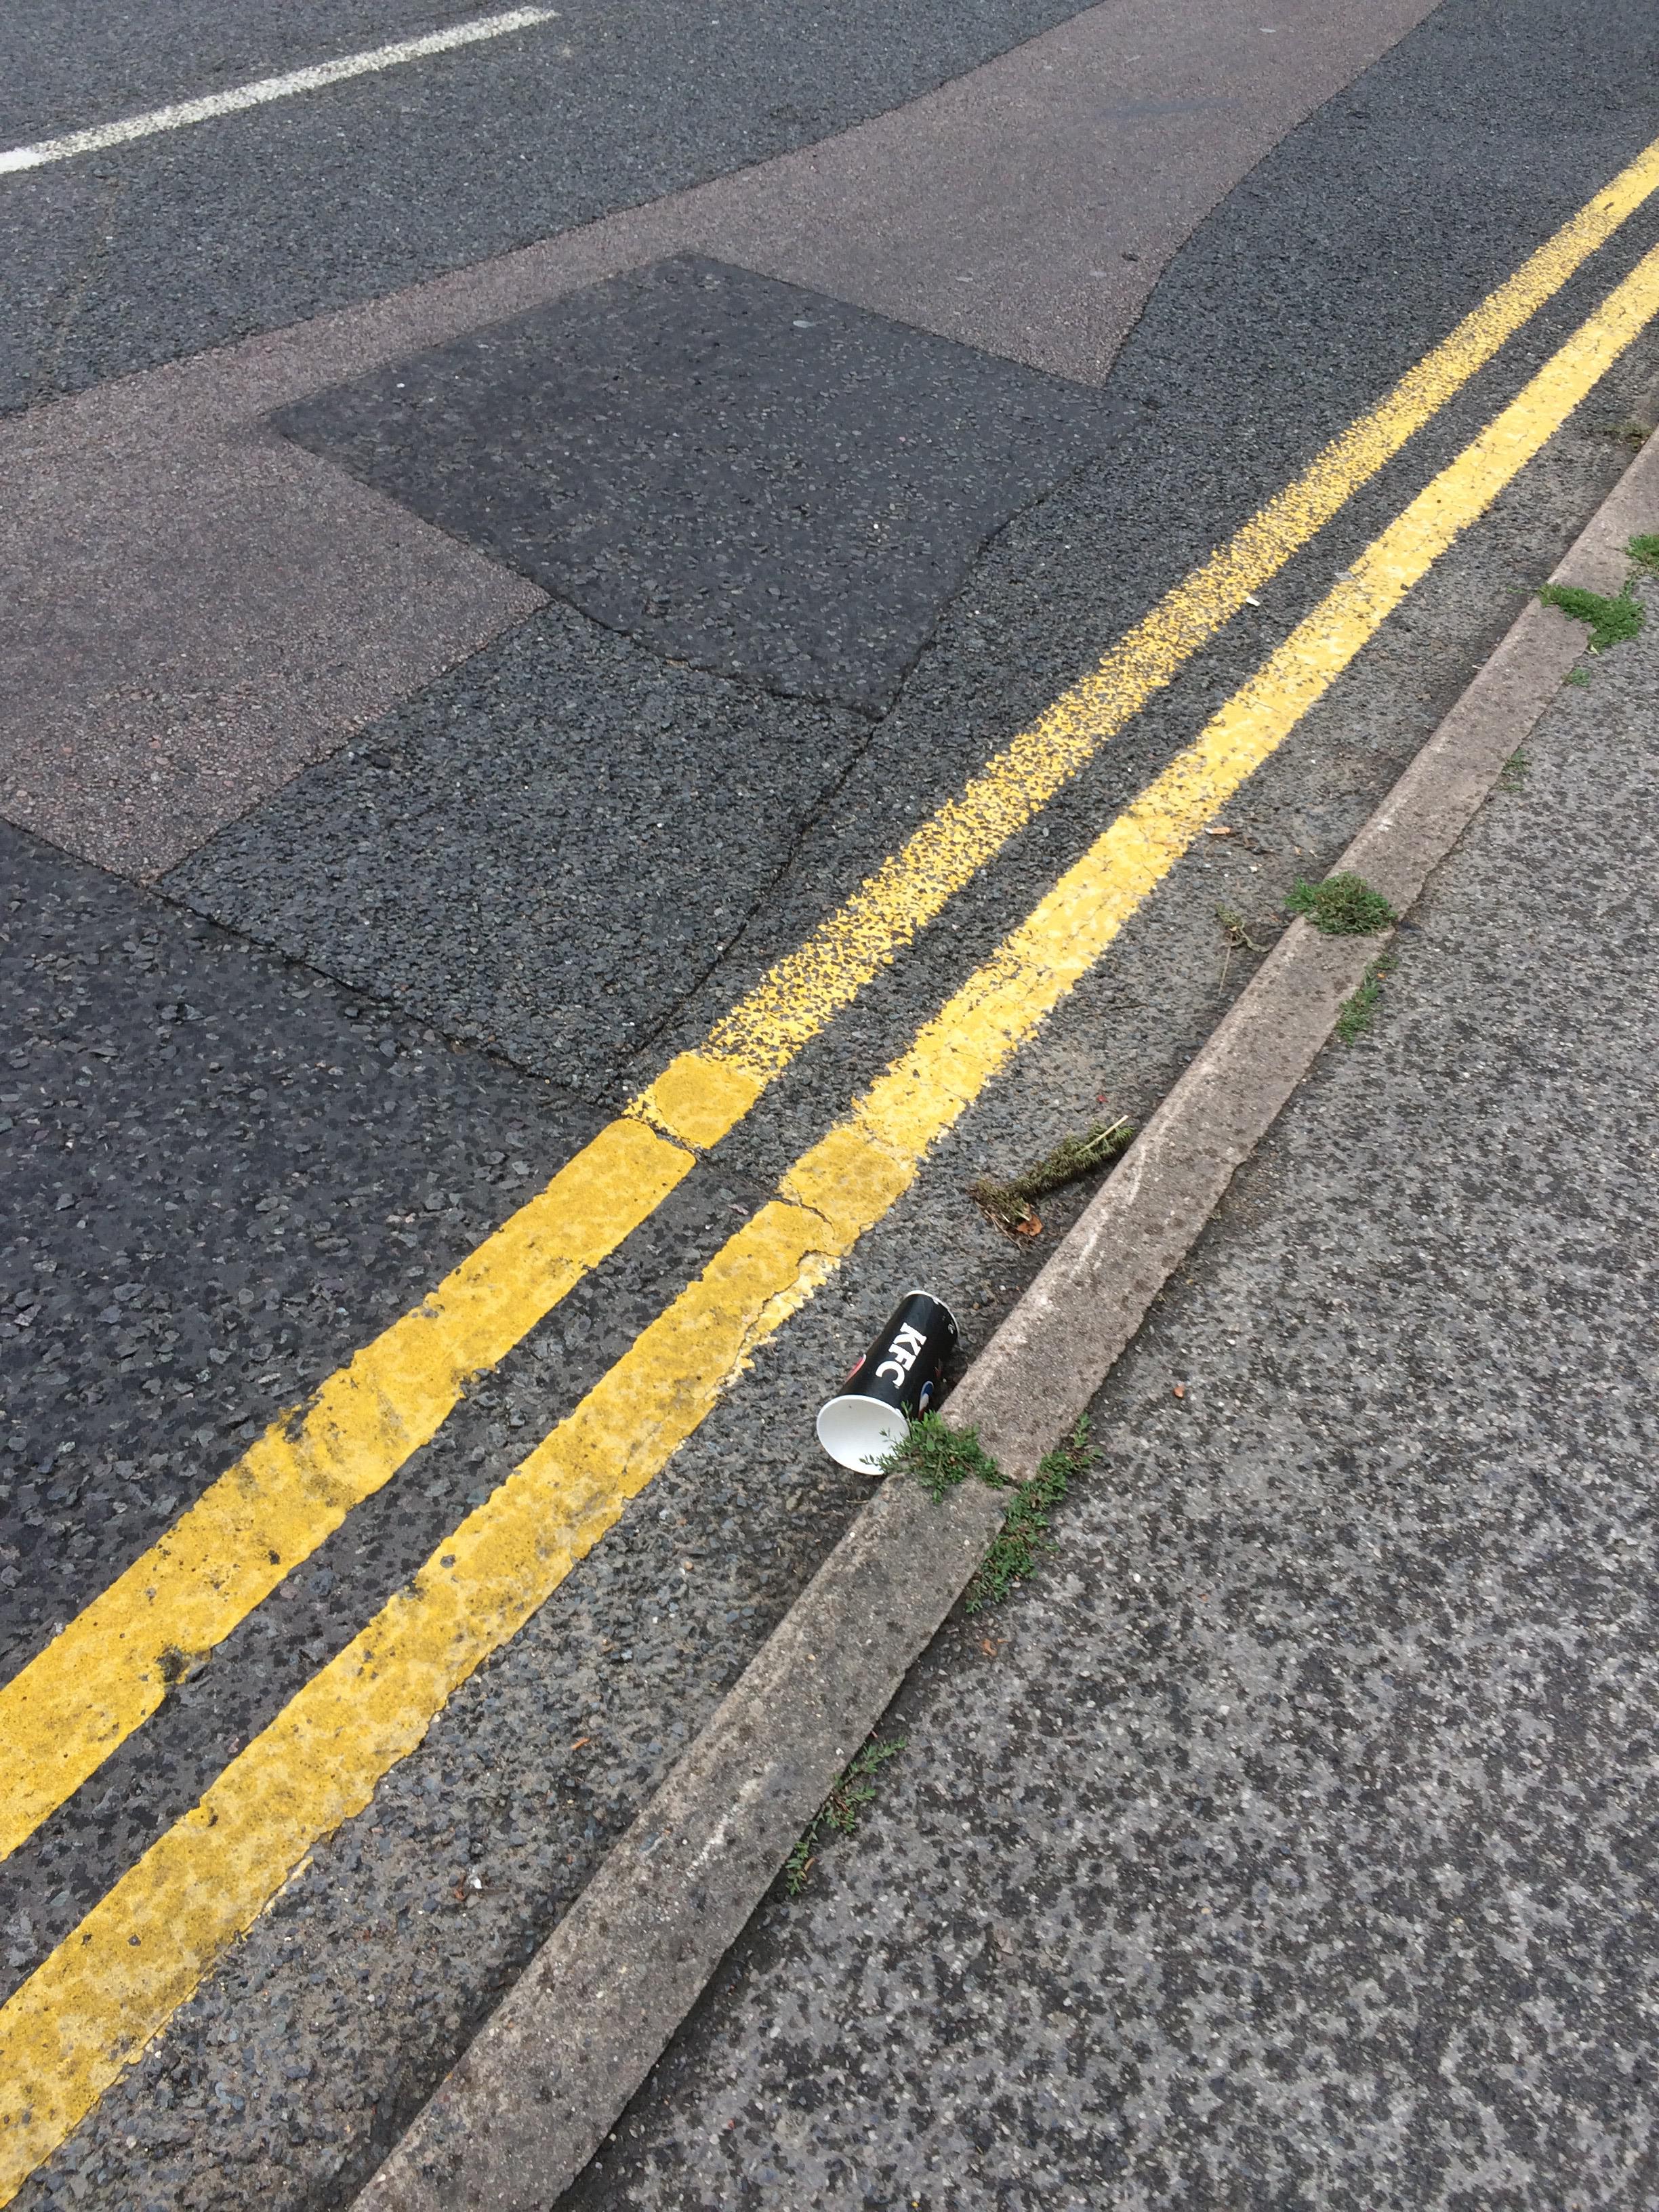
Object: Paper cup (Cup)

Object: Cigarette (Cigarette)